Downtown Douglas Historic District

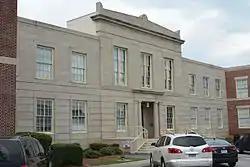
Coffee County Courthouse

The Downtown Douglas Historic District is located in Douglas, Georgia and was added to the National Register of Historic Places in 1993. It is roughly bounded by Jackson Street, Pearl Avenue, Cherry Street, and the Georgia-Florida Railroad.